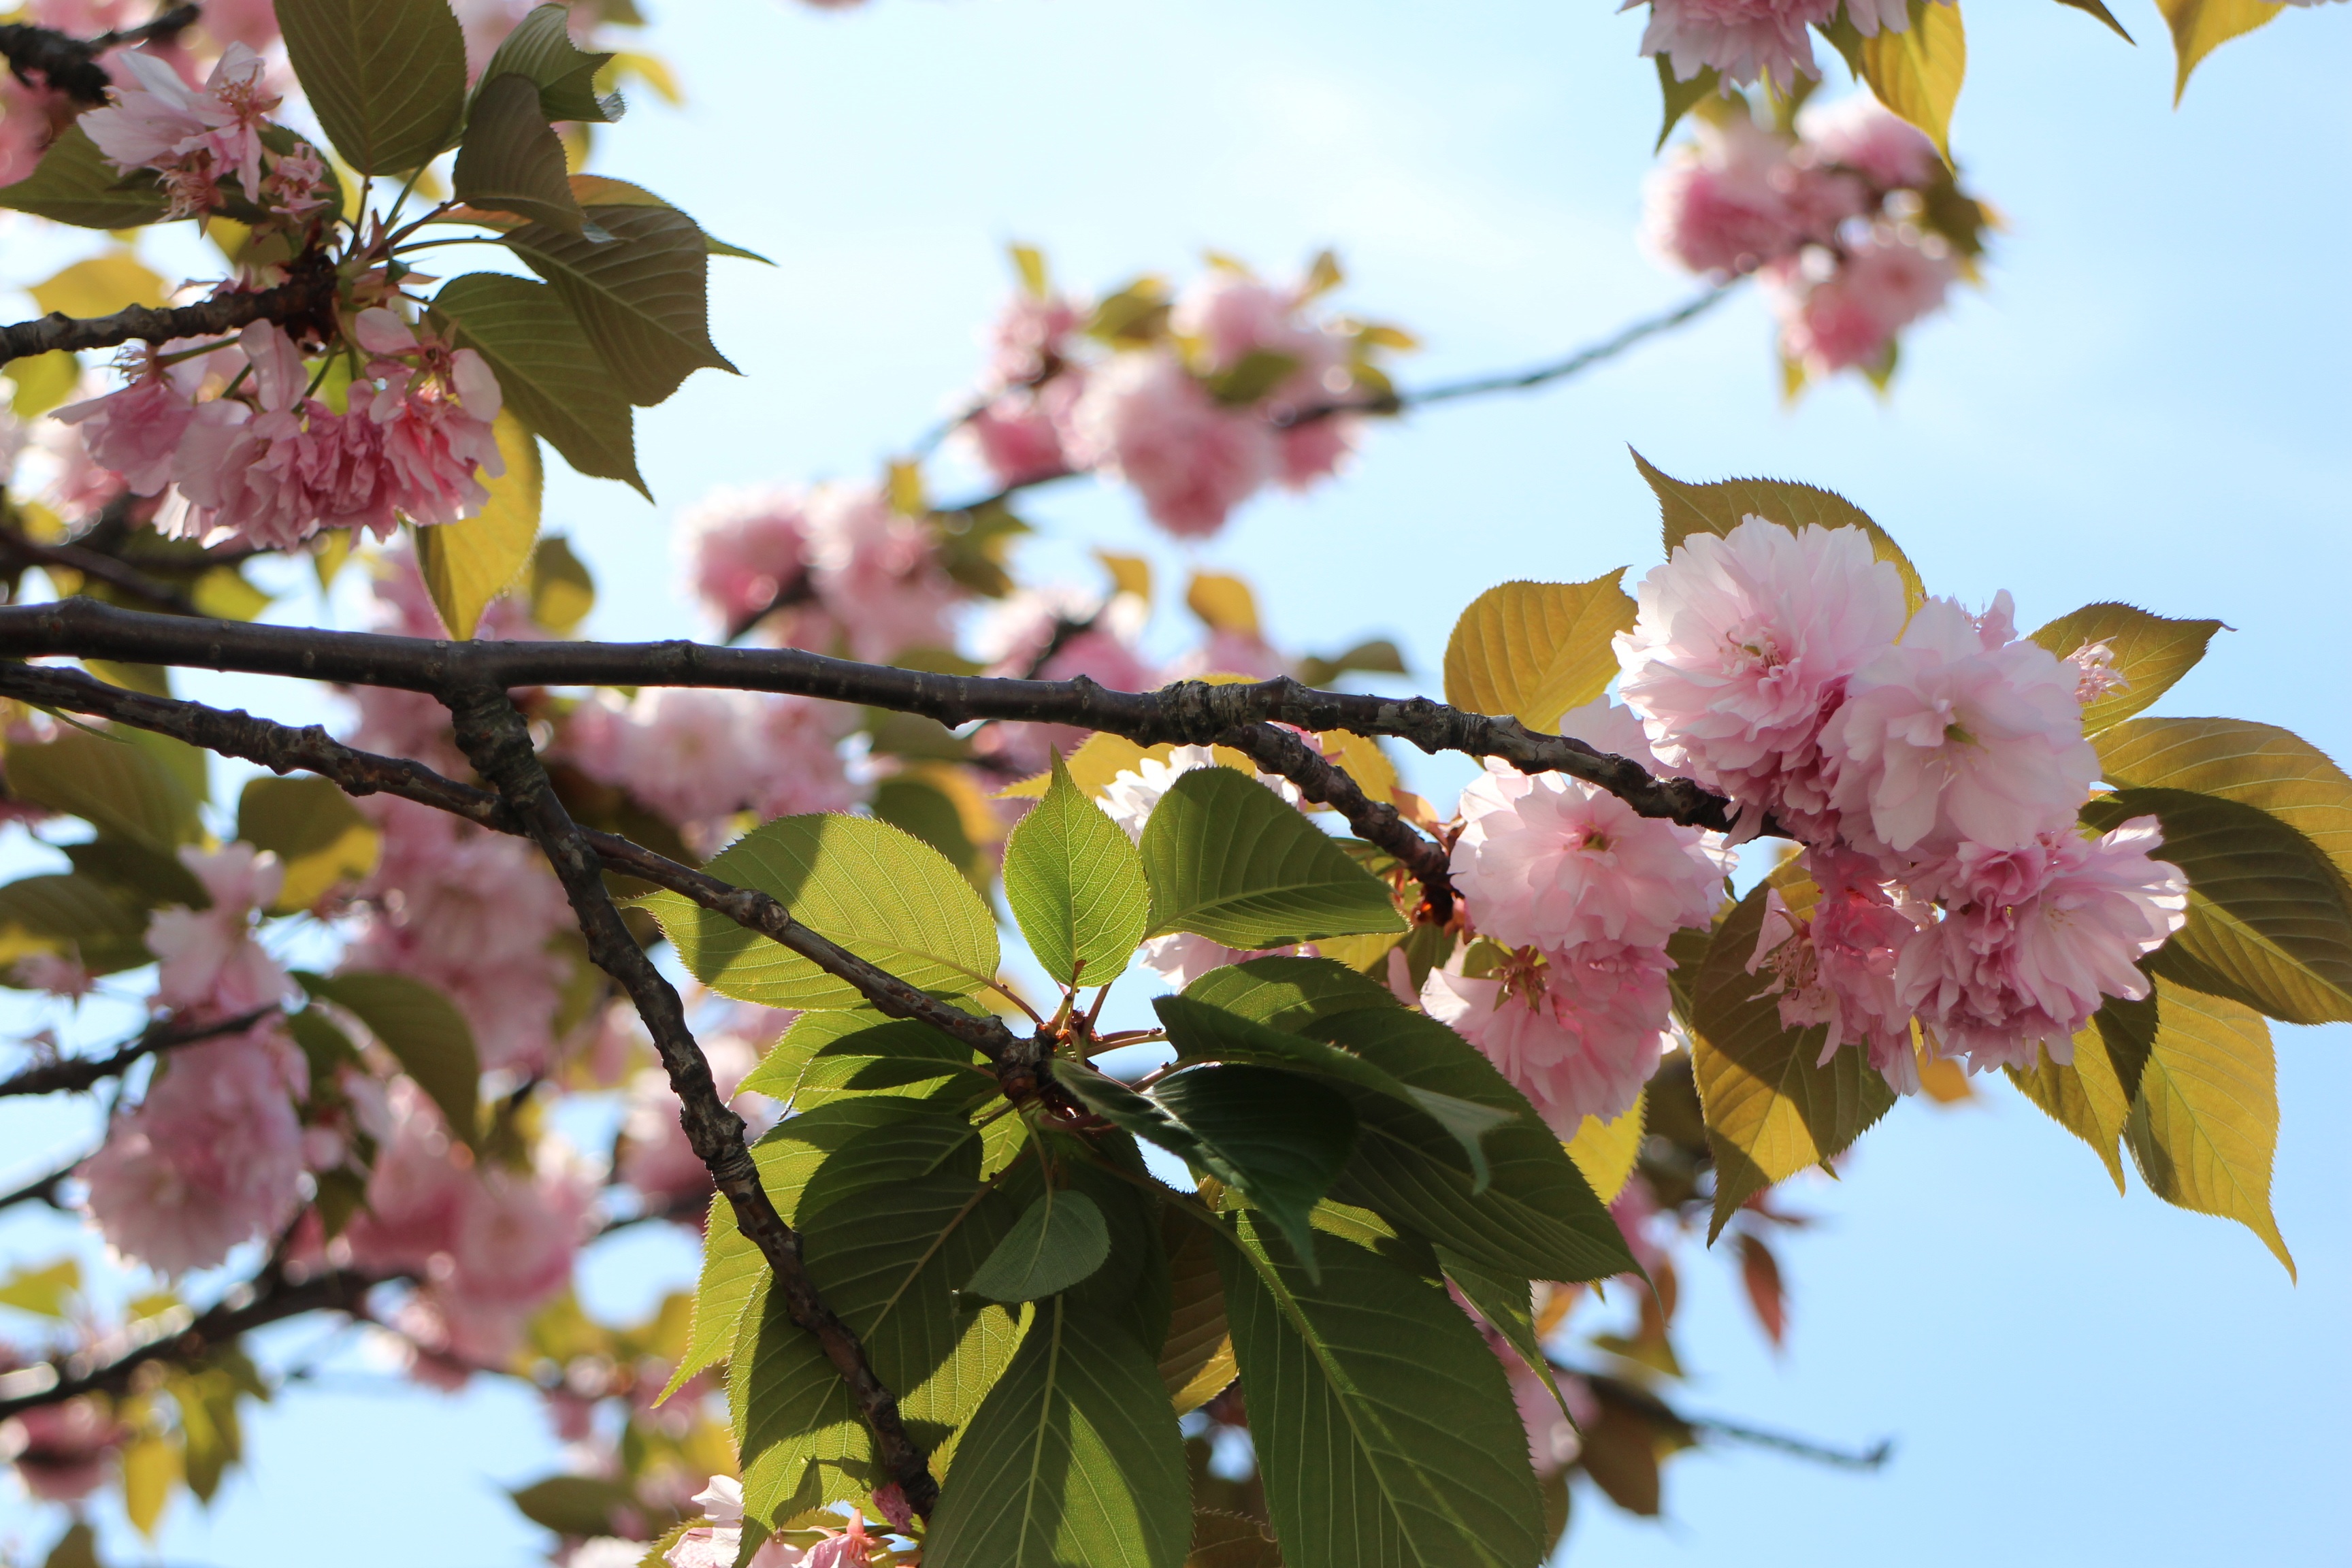
tree, branch, blossom, plant, fruit, leaf, flower, food, spring, produce, natural, botany, pink, flora, season, cherry blossom, cherry, flowering plant, rose family, cherry blossoms, land plant